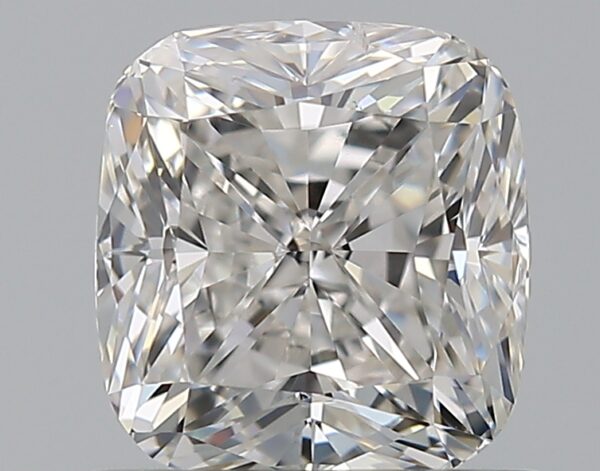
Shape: cushion
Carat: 1
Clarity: SI1
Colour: F
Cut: GD
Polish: EX
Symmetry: GD
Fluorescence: N
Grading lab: GIA
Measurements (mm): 5.66 x 5.33 x 3.91